Mengyuan railway station (Shaanxi)

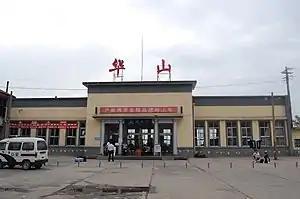

Mengyuan railway station is a railway station of Longhai railway located in Huayin, Weinan, Shaanxi, China.